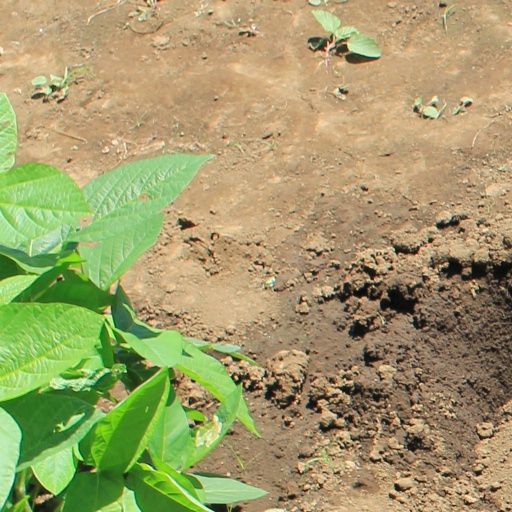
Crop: soybean